White horse

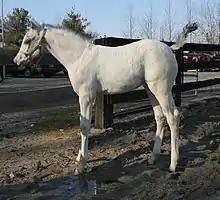
This "white-born" or "fewspot" Appaloosa foal has a mostly pink-skinned white coat.

The leopard complex, related to the "Leopard" ("LP") gene, characterizes the Appaloosa and Knabstrupper breeds with their spotted coats. Leopard is genetically quite distinct from all other white and white-spotting patterns. The "fewspot leopard" pattern, however, can resemble white. Two factors influence the eventual appearance of a leopard complex coat: whether one copy (heterozygous "LP/lp") or two copies (homozygous "LP/LP") Leopard alleles are present, and the degree of dense white patterning present at birth. If a foal is homozygous for the "LP" allele and has extensive dense white patterning, they will appear nearly white at birth, and may continue to lighten with age. In other parts of the world, these horses are called "white born." "White born" foals are less common among Appaloosa horses than Knabstruppers or Norikers, as the extensive dense white patterning is favored for producing dramatic full leopards. Homozygous leopards have the "LP/LP" genotype, and may be varnish roan, fewspot leopard, or snowcap patterned. Homozygous leopards are substantially more prone to congenital stationary night blindness. Congenital stationary night blindness is present at birth and is characterized by impaired vision in dark conditions.